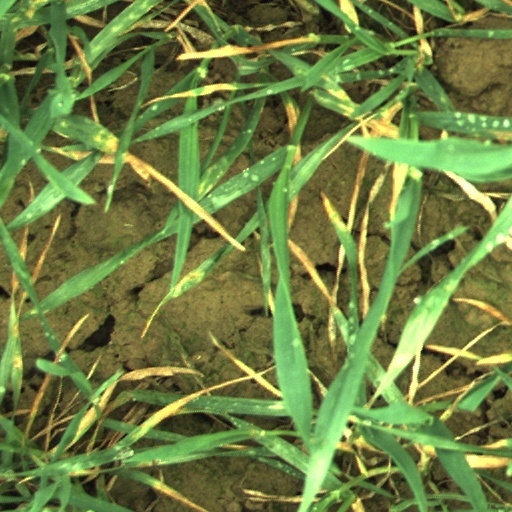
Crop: wheat